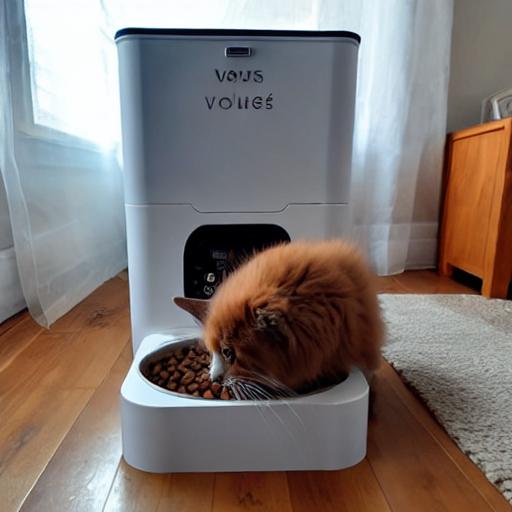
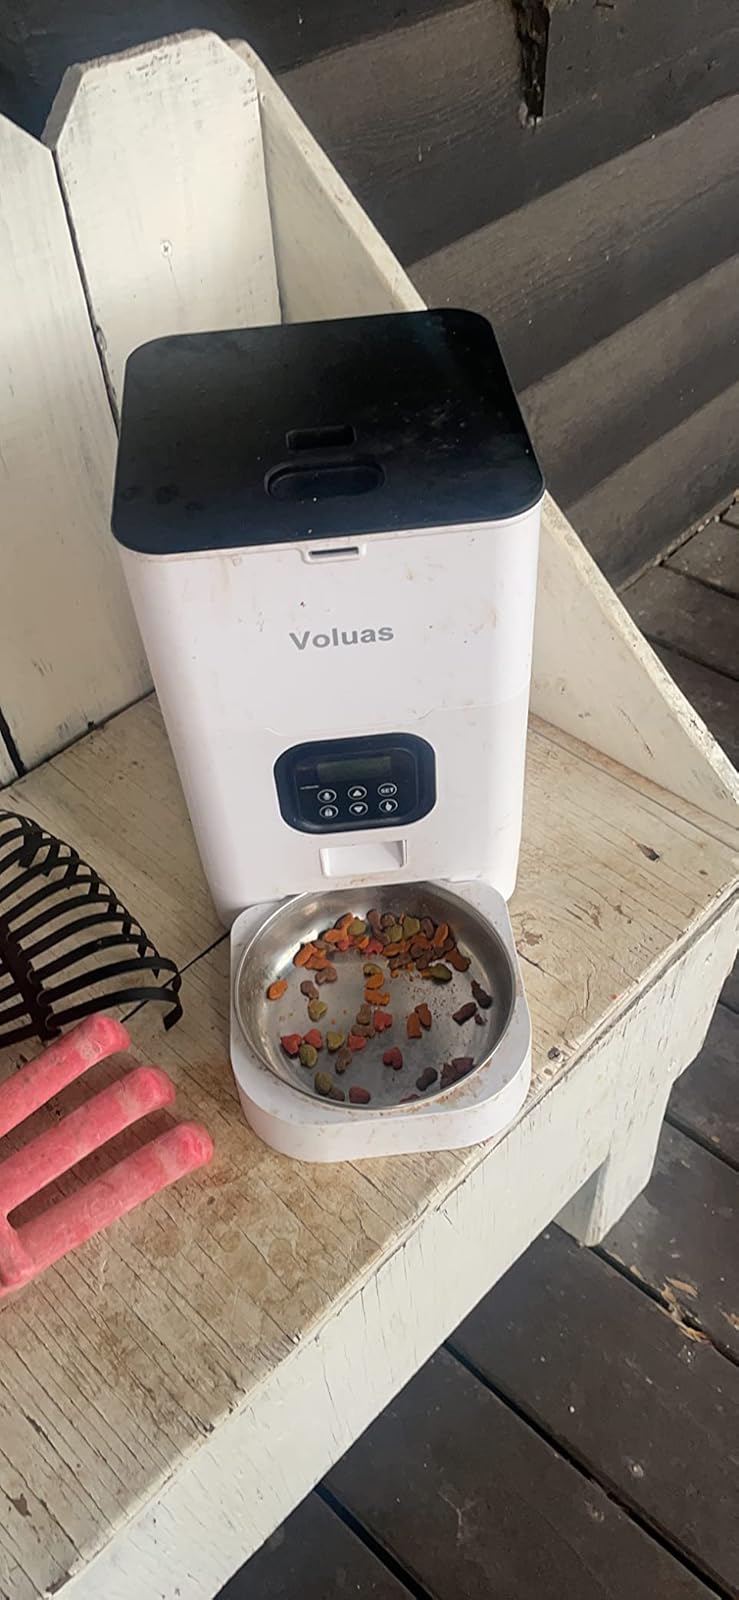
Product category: items_feeder
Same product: no